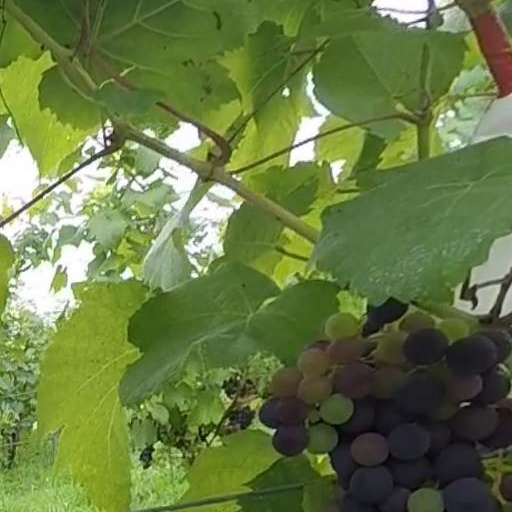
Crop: grape